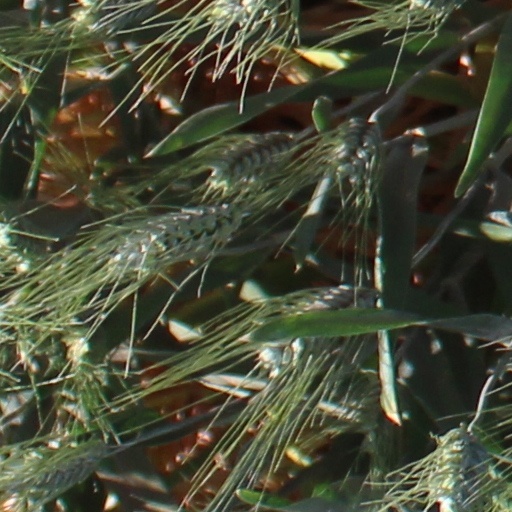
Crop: wheat